Eddie Robertson (geophysicist)

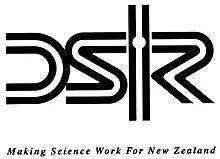
Logo of the NZ Division of Scientific Research of which Robertson was Director General 1971–1980.

Robertson was born in Petone, near Wellington, and is of Scottish parentage. His high-achieving academic record started early as he was made dux of Petone Central Primary School in 1930. After attending Hutt Valley High School (also dux) he attended Victoria University of Wellington supported by a National Scholarship. He graduated in 1939 with an MSc with first class honours.